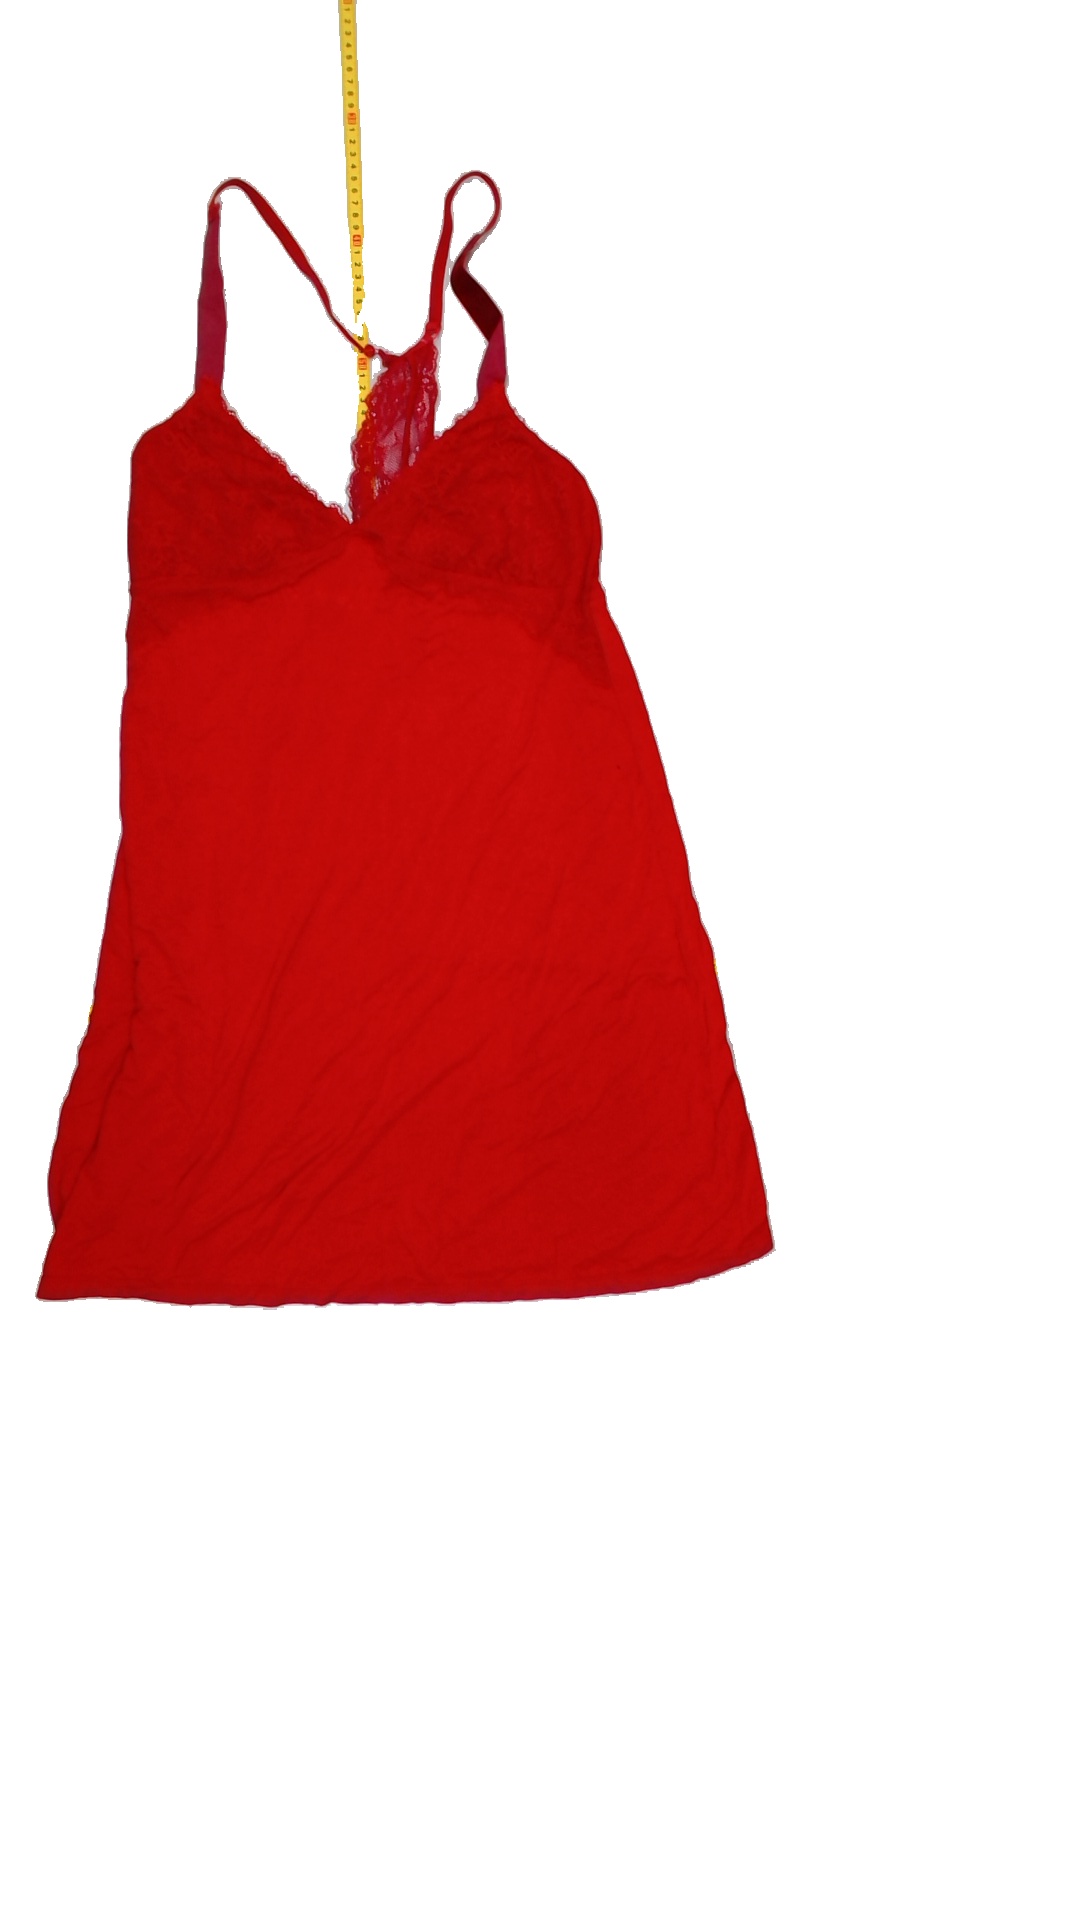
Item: Nightgown (Ladies)
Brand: Kappahl
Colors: Red
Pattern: Lace
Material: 100%viscose
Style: No trend
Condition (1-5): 2
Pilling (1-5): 4
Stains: Yes
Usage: Export
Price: <50